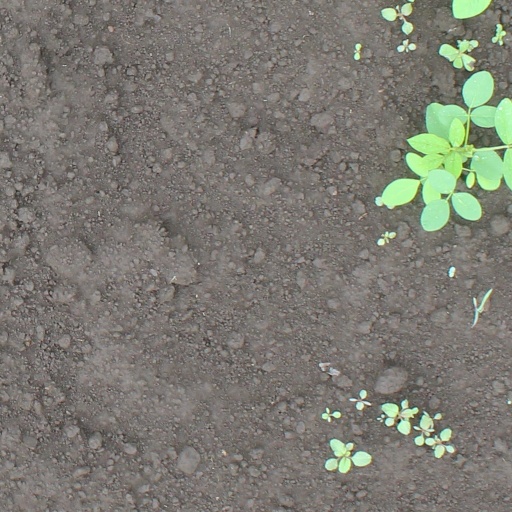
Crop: soybean